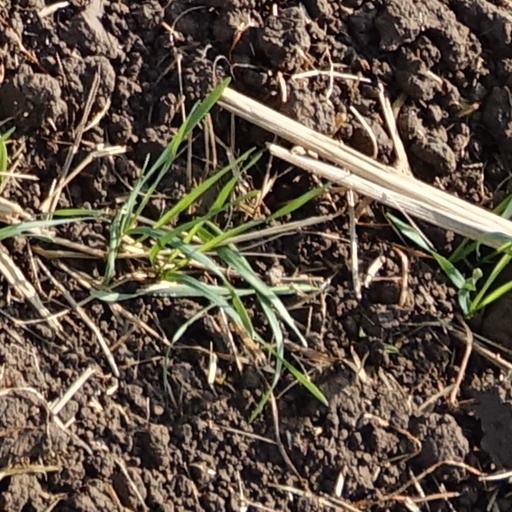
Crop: wheat